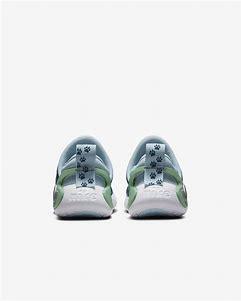
Brand: Nike
Model: Dynamo Go